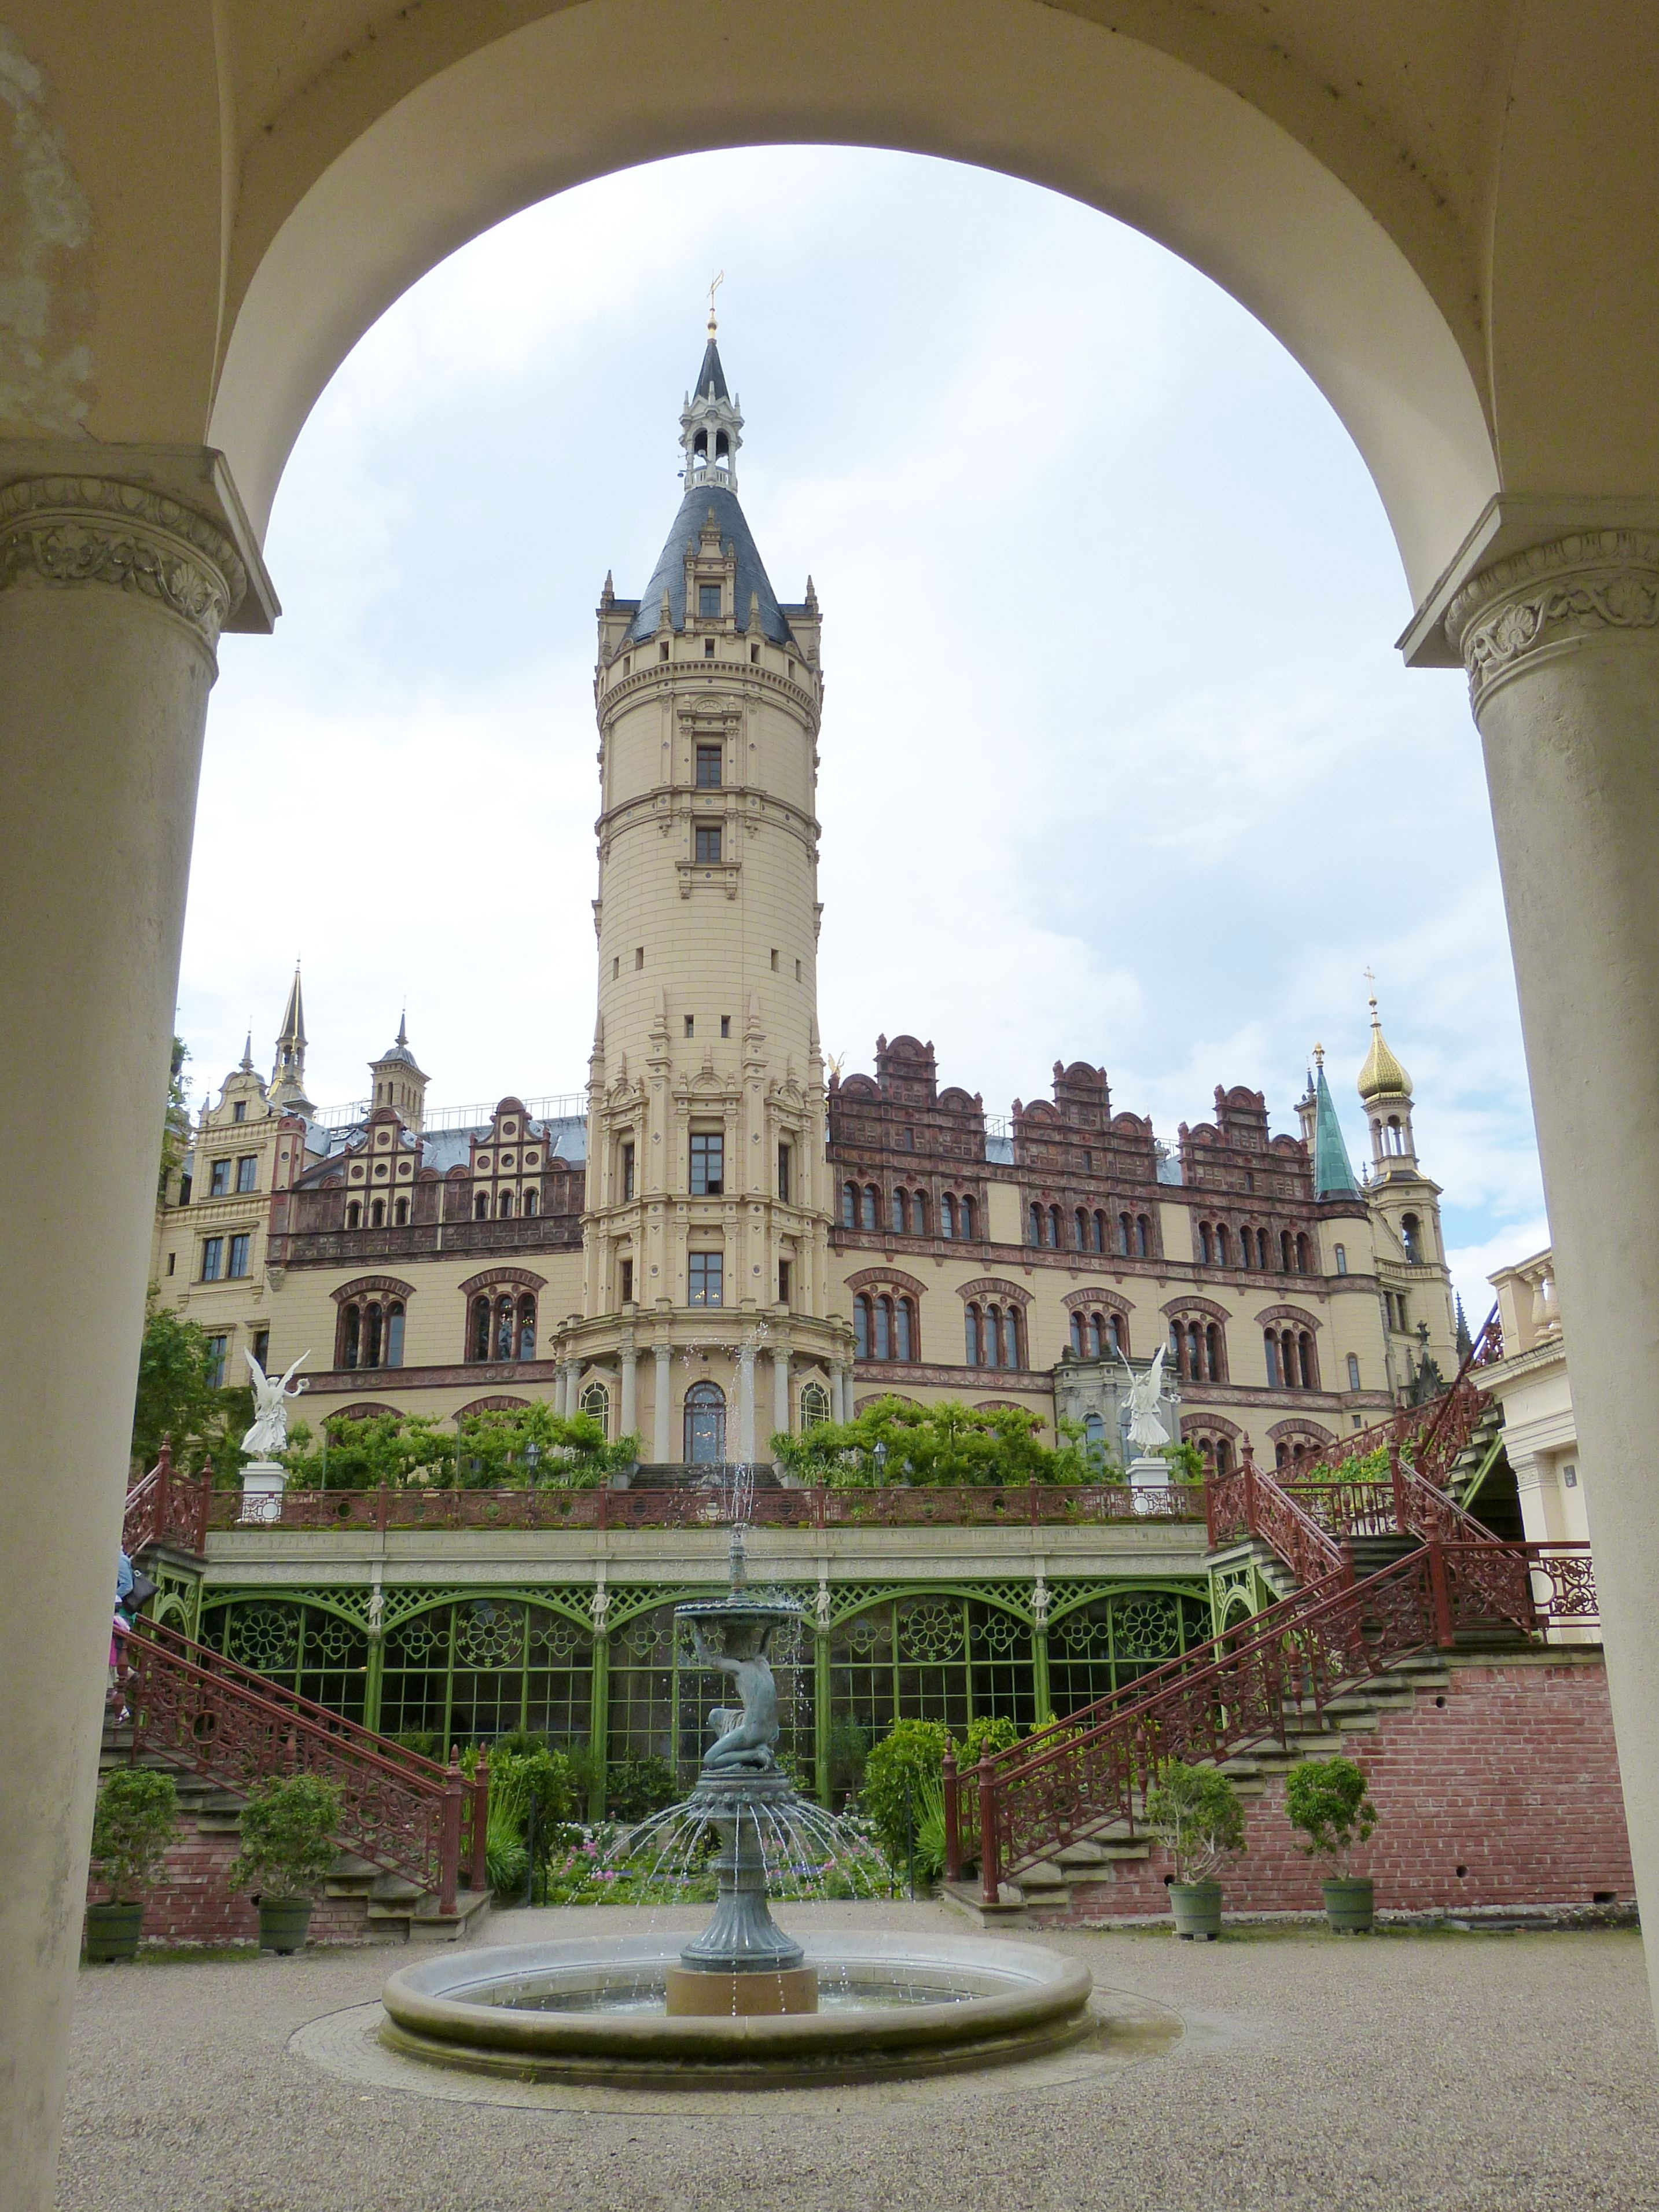
architecture, building, palace, statue, arch, tower, plaza, castle, landmark, garden, places of interest, fountain, town square, historically, schwerin, castle park, mecklenburg western pomerania, state capital, seat of government, ancient history